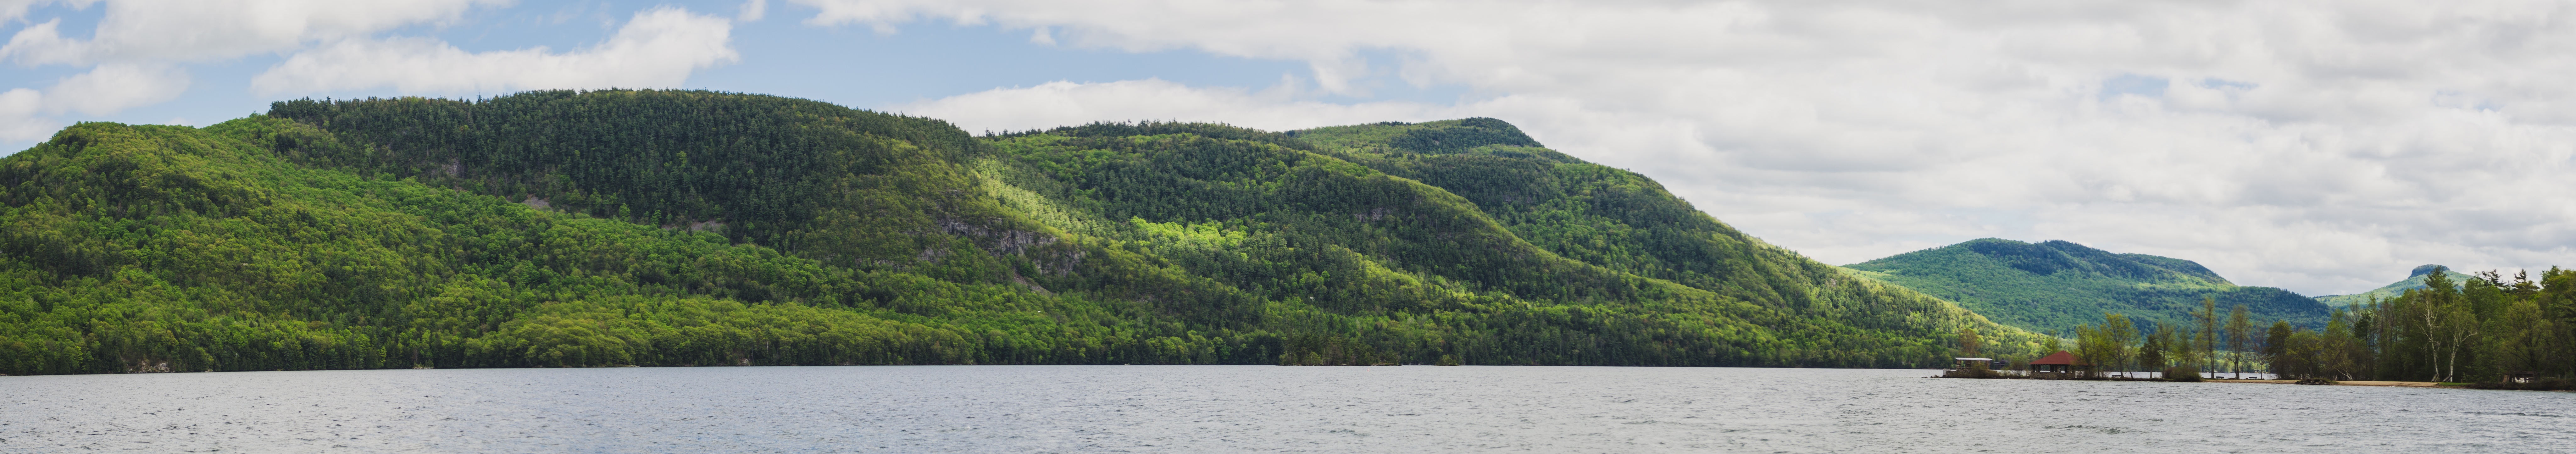
mountain, lake, mountain range, fjord, badlands, loch, ecosystem, landform, tarn, geographical feature, glacial landform